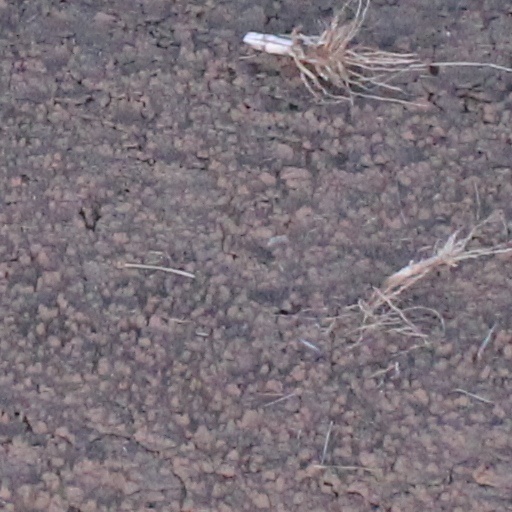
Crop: wheat